Vitalic

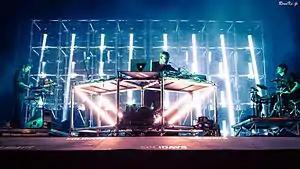
Vitalic performing in Paris in 2014

His first singles were released in 1996 and 1997, but were confined to the underground electronic music scene. However, he became good friends with techno producer The Hacker, whom he met in Le Rex Club, the "techno temple" of Laurent Garnier. The Hacker suggested that he should send his new tracks to DJ Hell, head of International DeeJay Gigolo Records in Munich. Pascal did so, and International DeeJay Gigolo Records released the well known "Poney EP" in 2001, which was a huge success shortly after its release. With the track "La Rock 01", Vitalic created a club anthem which was a hit in the summer of 2001. The track was also included on many compilation albums, even rock compilations. Miss Kittin included "La Rock 01" on her DJ mix album "On the Road".